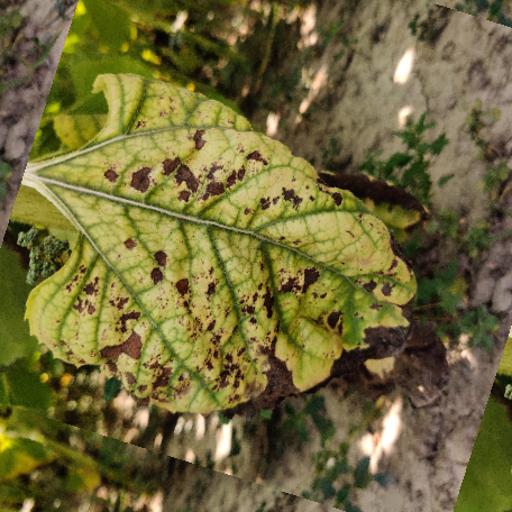
Label: Leaf_scars